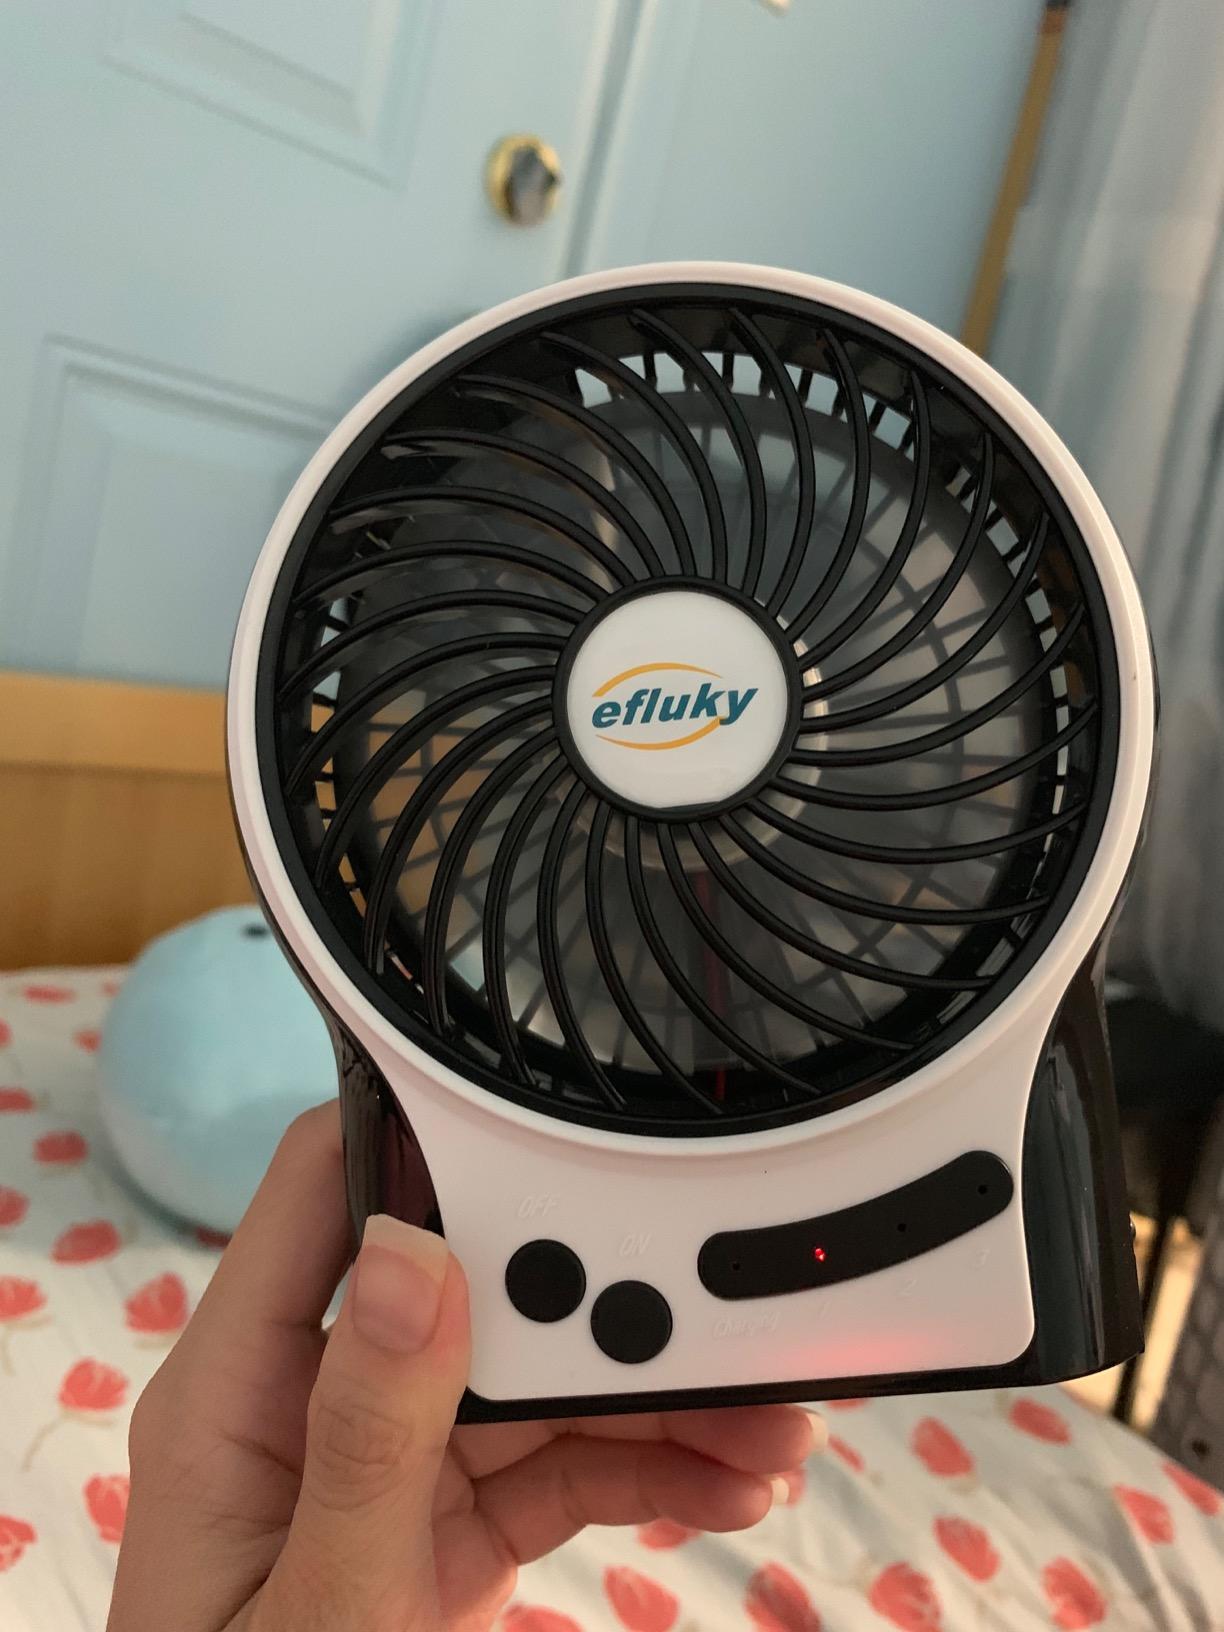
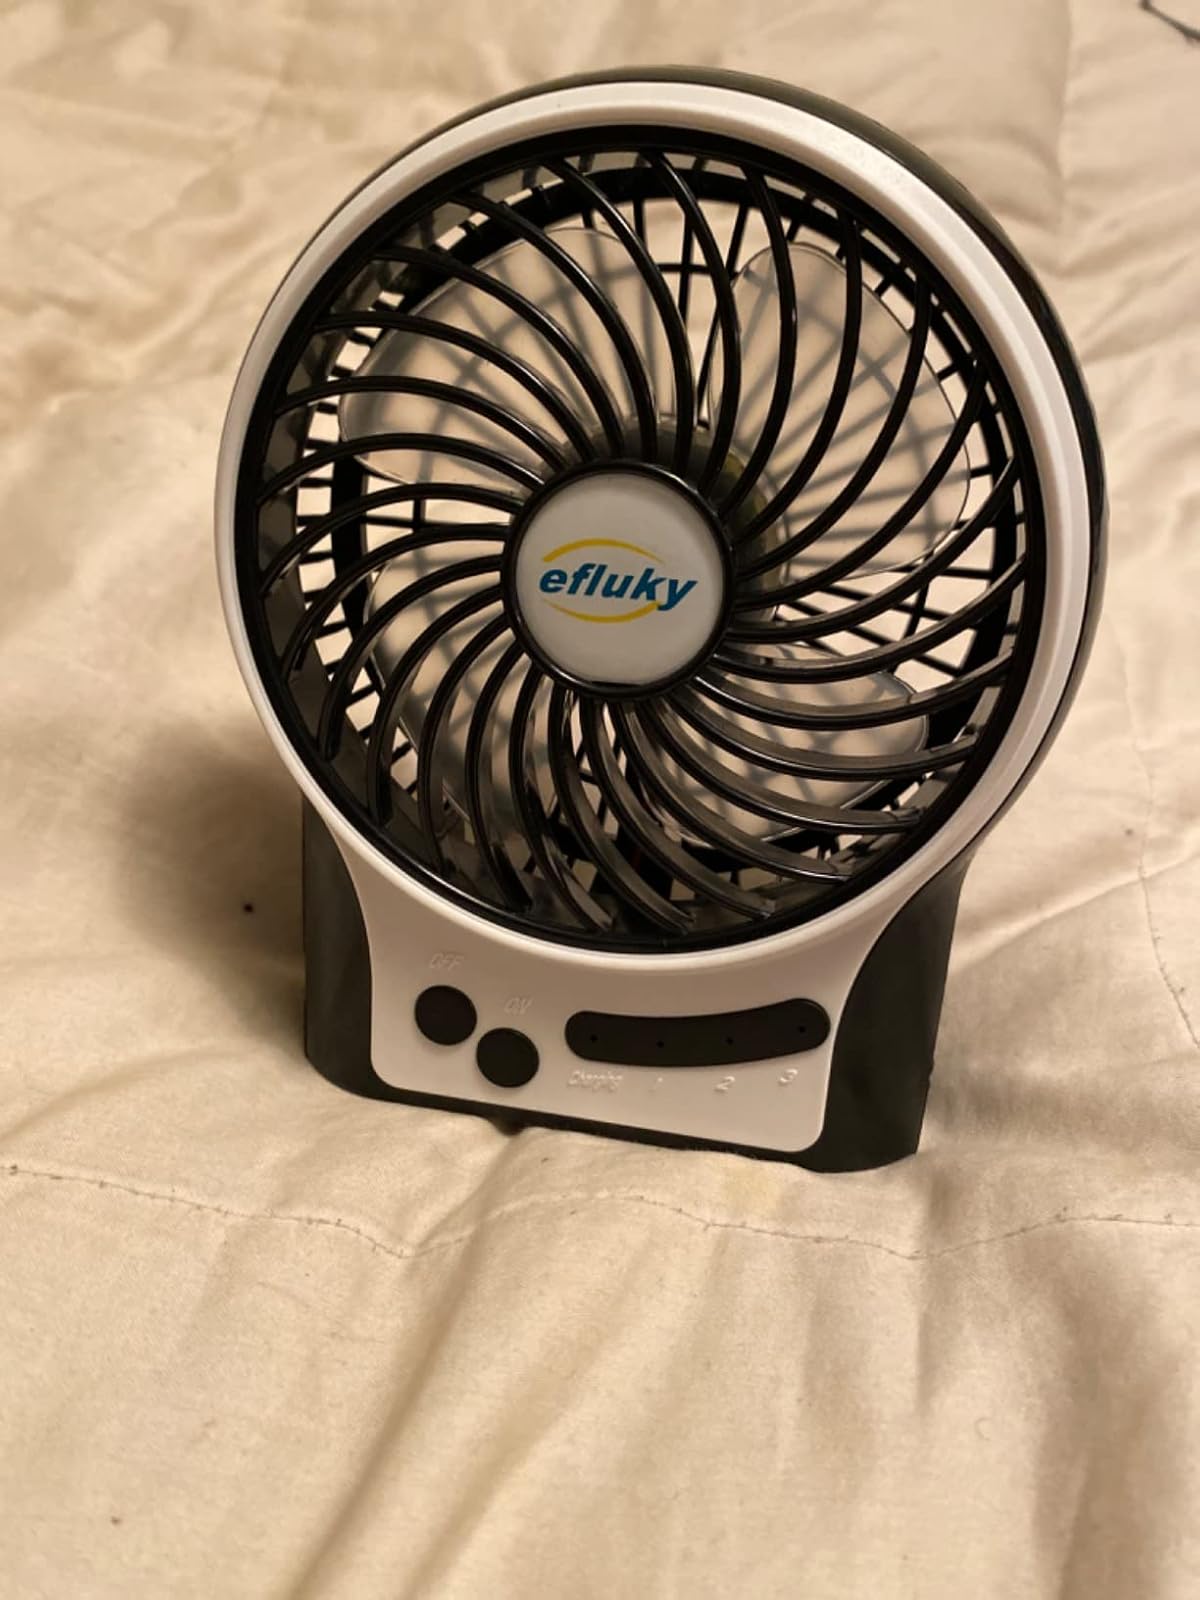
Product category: fan
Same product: yes